Viva Cisco Kid

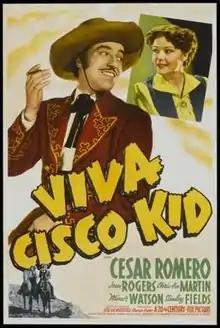
Theatrical release poster

Viva Cisco Kid is a 1940 American Western film directed by Norman Foster, written by Samuel G. Engel and Hal Long, and starring Cesar Romero, Jean Rogers, Chris-Pin Martin, Minor Watson, Stanley Fields and Nigel De Brulier. It was released on April 12, 1940 by 20th Century Fox.